Trench raiding

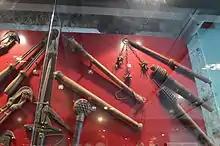

There was a risk that returning raiders could be shot in so-called friendly fire incidents. Therefore, it was a typical procedure to notify sentries along the line whenever raiding parties were sent out, and to use some form of password system so that returning raiders could identify themselves when challenged in the dark.